Dieter Rams

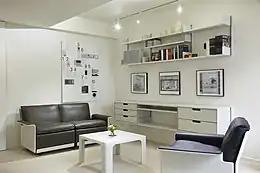
Rams's furniture seen in a Vitsœ showroom in Tokyo

In 1959, Rams began a collaboration with Vitsœ, at the time known as Vitsœ-Zapf, which led to the development of the 606 Universal Shelving System, which is still sold today, with only minor changes from the original. He also designed furniture for Vitsœ in the 1960s, including the 620 chair collection. He worked with both Braun and Vitsœ until his retirement in 1997, and continues to work with Vitsœ.